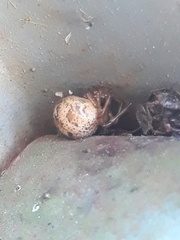
Species: Parasteatoda_tepidariorum